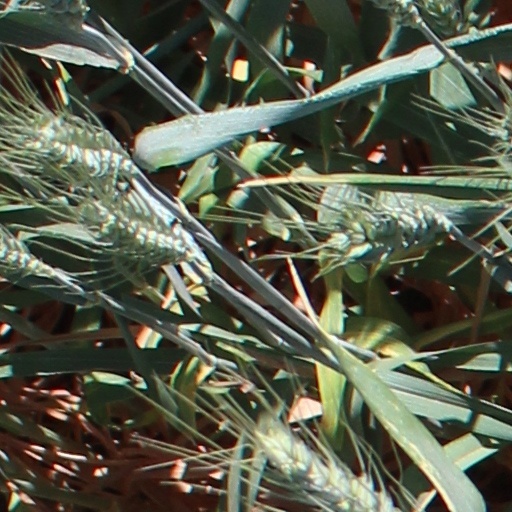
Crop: wheat